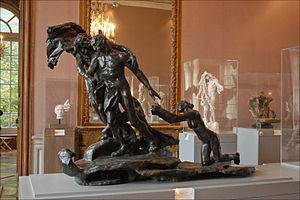
La sculpture française du XIXᵉ siècle représente la production sculpturale et statuaire en France entre 1801 et 1901. Elle est caractérisée par la diversité des courants et des styles, allant du néo-classicisme du début du siècle, à l'Art nouveau et au modernisme de la fin du siècle.